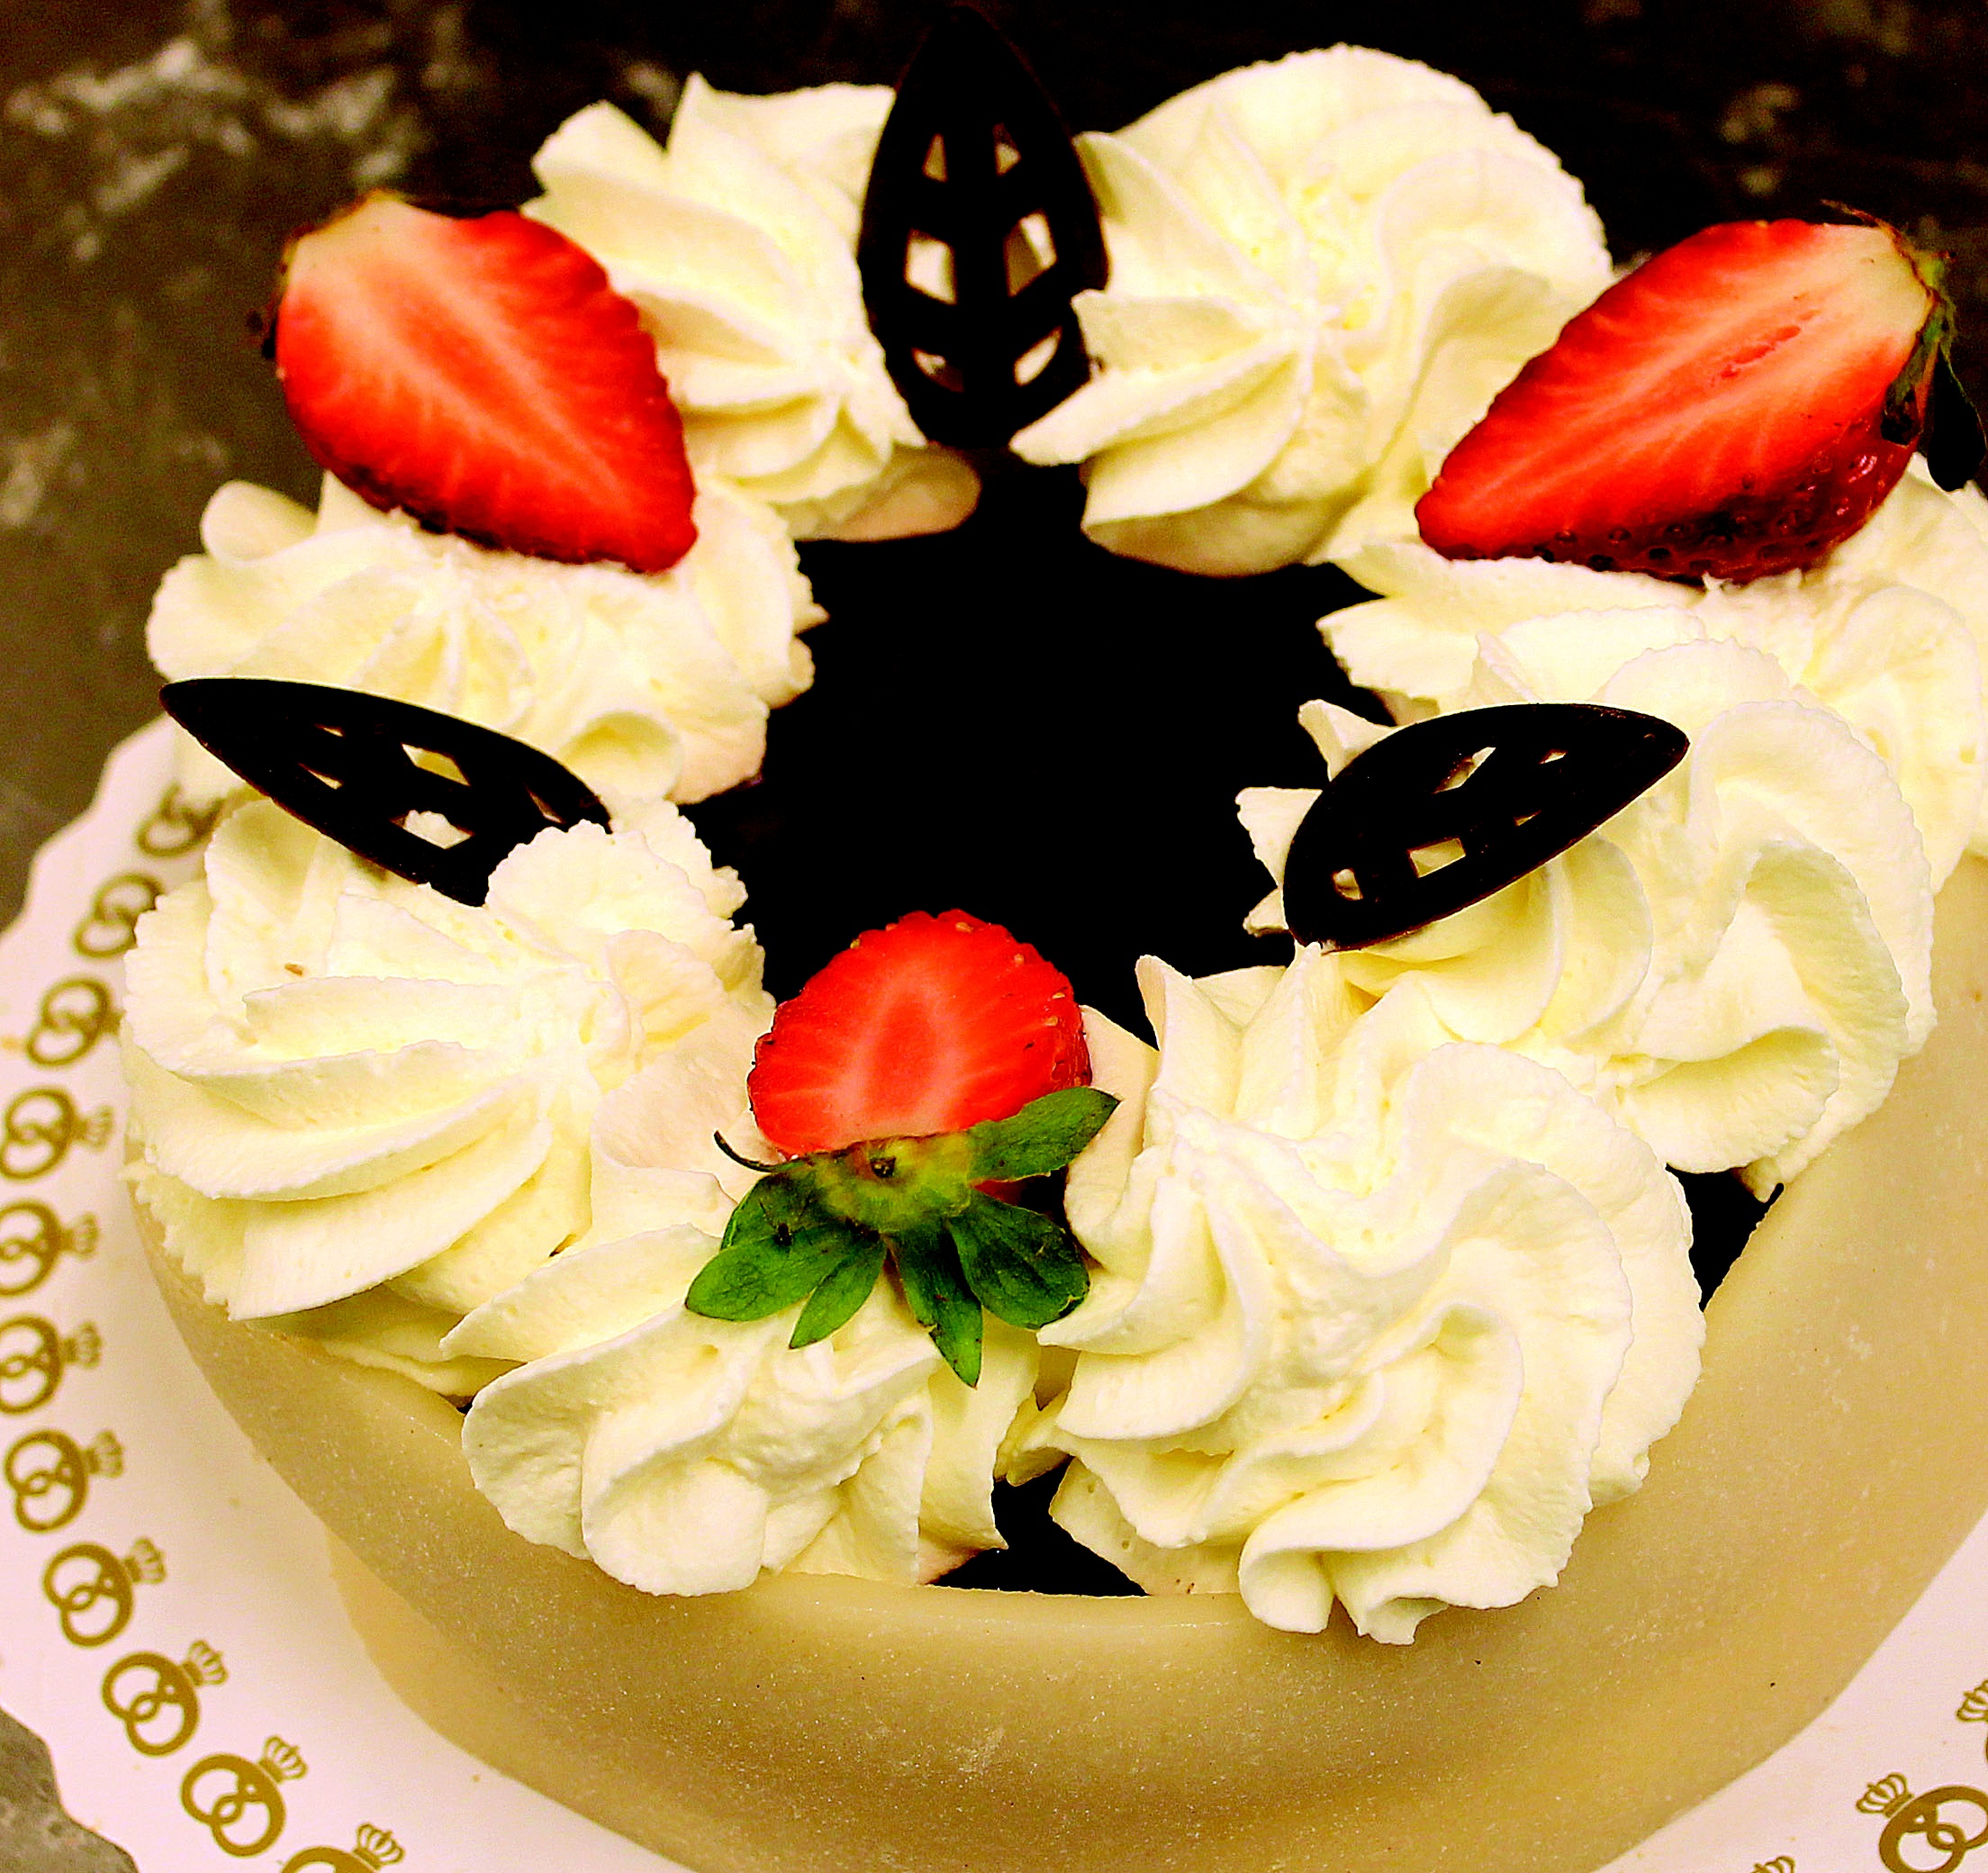
flower, petal, celebration, dish, food, produce, dessert, cuisine, cream, cake, festive, whipped cream, icing, flavor, torte, delights, buttercream, cake decorating, pavlova